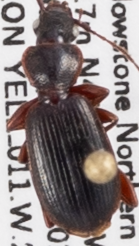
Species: Cymindis cribricollis
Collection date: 2018-08-23
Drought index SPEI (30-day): -0.71
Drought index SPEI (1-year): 1.28
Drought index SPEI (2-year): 0.9